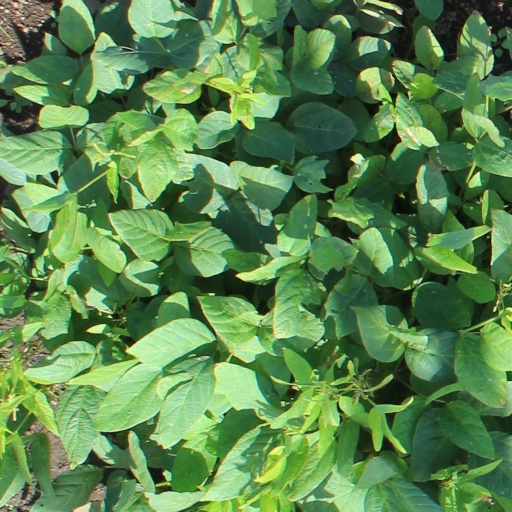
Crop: soybean